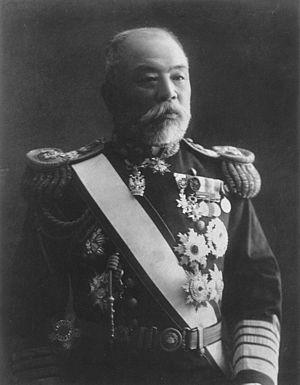
Le baron Dewa Shigetō est un amiral des débuts de la Marine impériale japonaise.